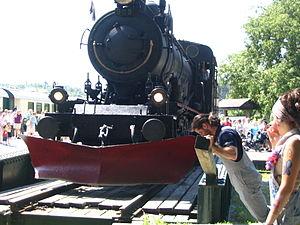
Le train à vapeur Hull-Chelsea-Wakefield, géré par une entreprise privée, était une attraction touristique de la région administrative de l'Outaouais. Tracté par une ancienne locomotive à vapeur originaire de Suède, il circulait, de mai à octobre, sur les 64 km de la ligne entre la ville de Gatineau et le village touristique de Wakefield, au Québec. Il pouvait transporter plus de 500 passagers pour un voyage de cinq heures, dont trois dans le train et deux au village de Wakefield.